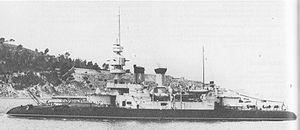
Le Jemmapes est un cuirassé garde-côtes de classe Valmy construit pour la Marine française à la fin du XIXᵉ siècle. Lancé en 1892, il est mis en service en 1895 et rayé des listes en 1910.
Le Valmy est un cuirassé garde-côtes construit pour la Marine française à la fin du XIXᵉ siècle. Navire de tête de sa classe, il est lancé en 1892, il est mis en service en 1895 et rayé des listes en 1910.
La classe Valmy est une classe de deux cuirassés garde-côtes construits pour la Marine française dans les années 1890. Avec la classe Bouvines, il s'agit de la dernière classe de ce genre construite en France.